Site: brandenburg
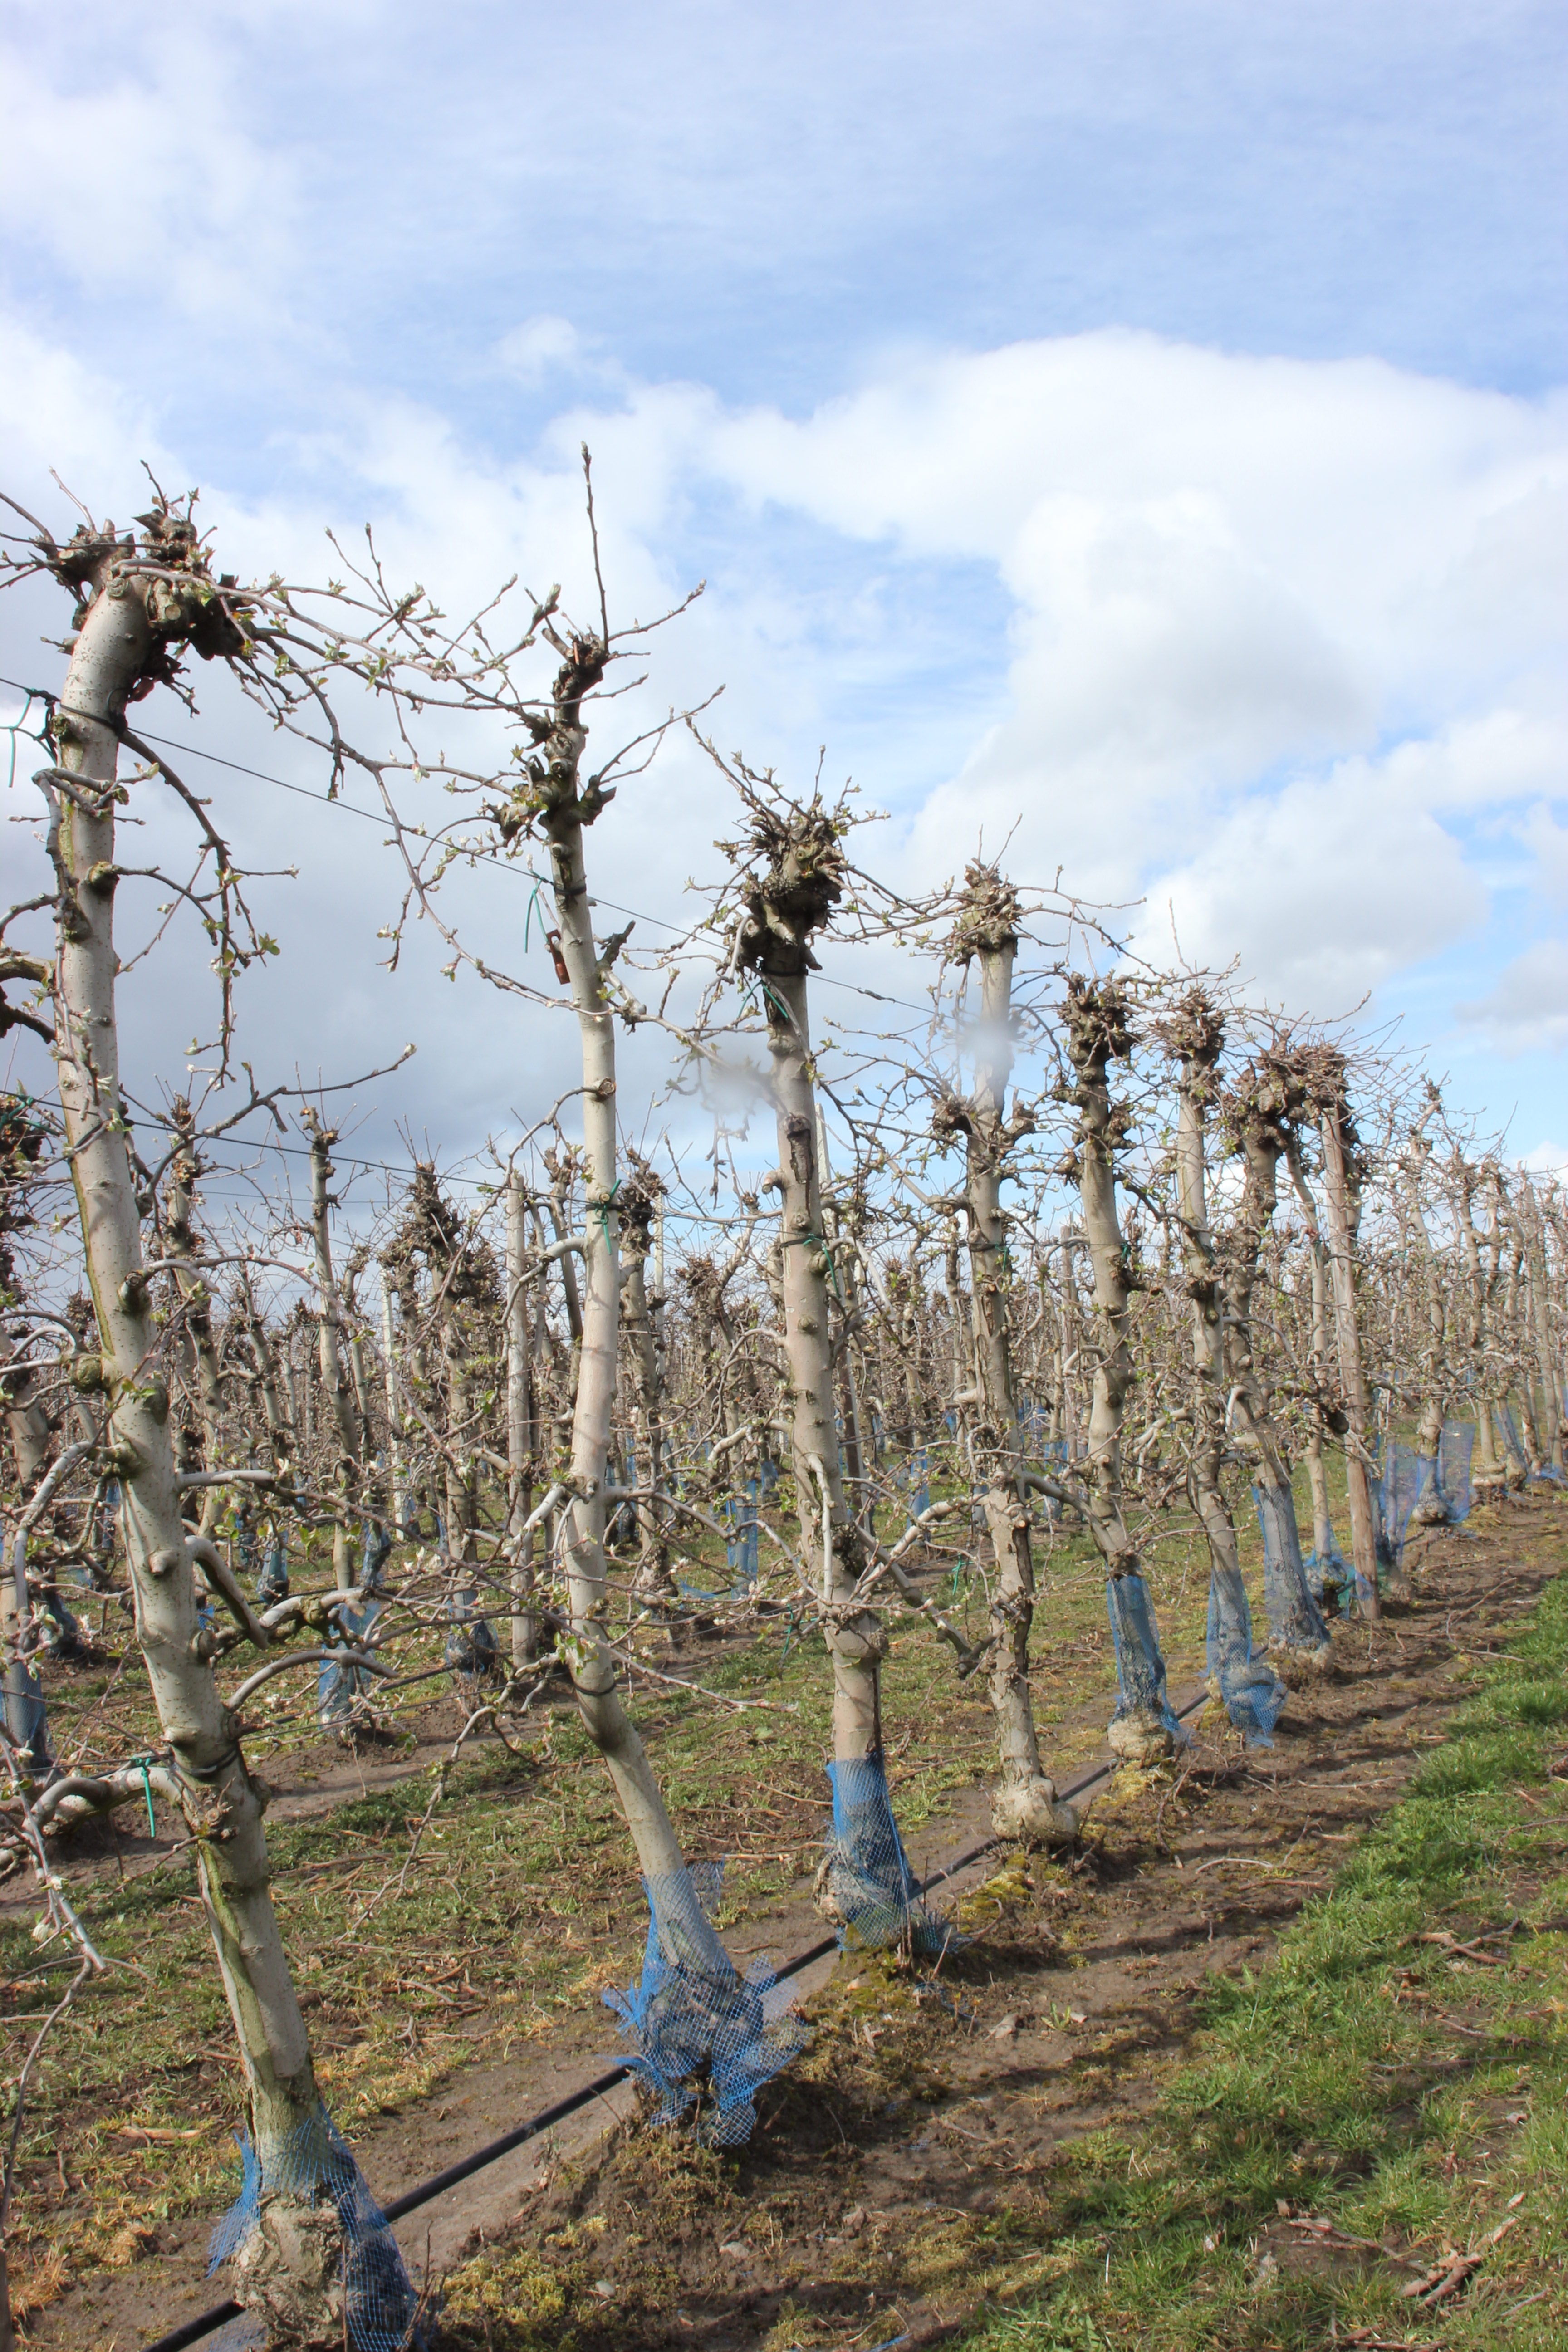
Growth stage (BBCH 55): Inflorescence emergence